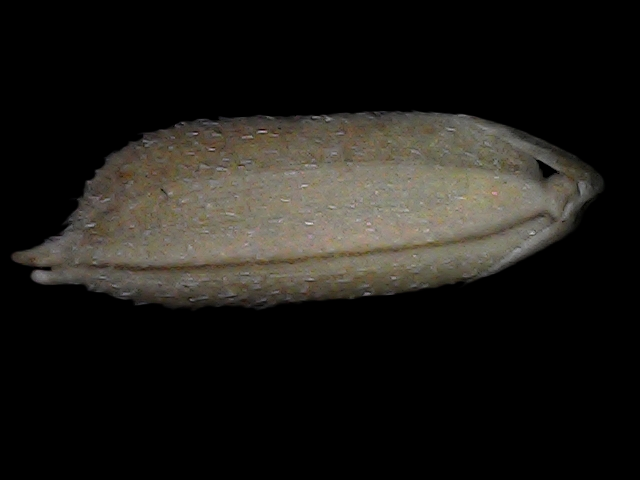
Rice variety: Bd79